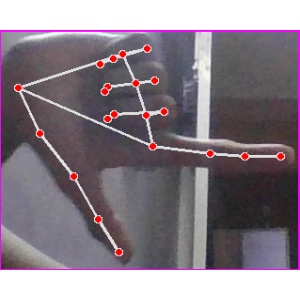
अक्षर: ख